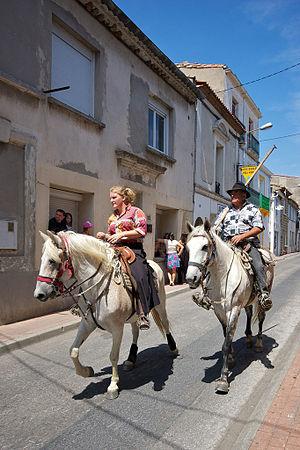
Gardians défilant au pas
L’équitation Camargue tire son origine du travail des gardians, des cavaliers s'occupant de bovin dans la Camargue. C'est une discipline de la Fédération française d'équitation depuis 1995, avec ses propres niveaux de Galop, championnats et épreuves.